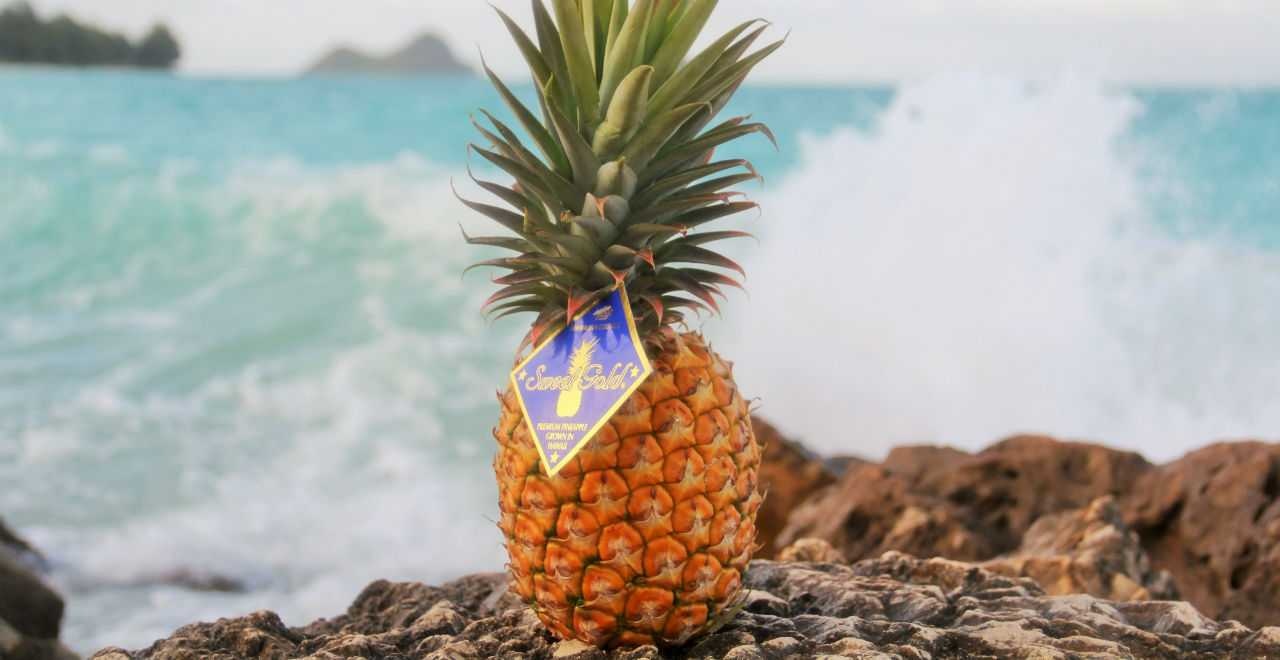
Label: Pineapple